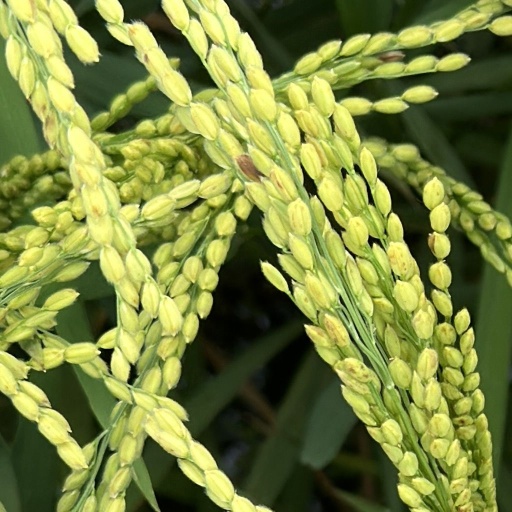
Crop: rice